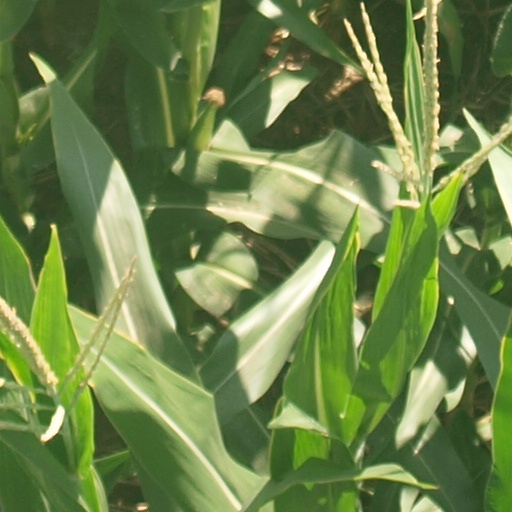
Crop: maize; corn